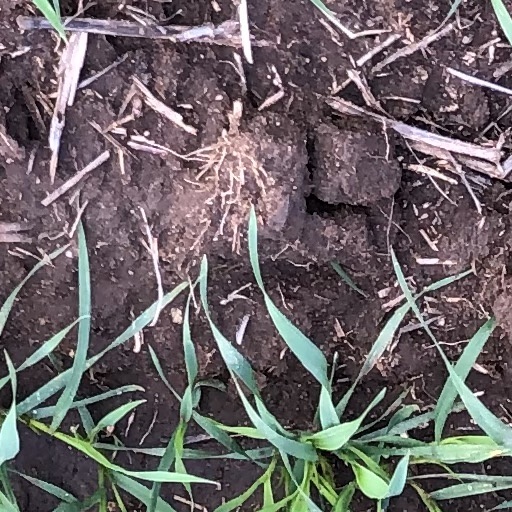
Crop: wheat